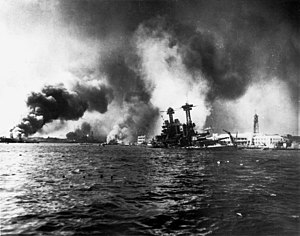
Angrebet på Pearl Harbor / Angrebet / Slaget
USS California synker
Angrebet på Pearl Harbor blev indledt søndag den 7. december 1941 klokken 07:55 lokal tid, da Japan med en styrke på 443 fly, 2 slagskibe, 3 krydsere, 9 destroyere og 2 tankskibe under ledelse af admiral Nagumo angreb den amerikanske stillehavsflåde på Pearl Harbor, Hawaii.